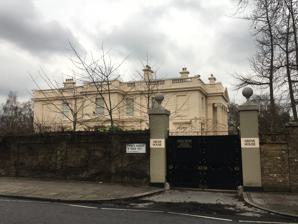
Building: Nuffield Lodge
Country: United Kingdom
Year built: 1824
Nuffield Lodge from Prince Albert Road in January 2018 Grove Lodge, 1828 Nuffield Lodge is a house on Prince Albert Road , Regent's Park , London, England. It is Grade I listed . Both the house and its gardens fall within Regent's Park, which is Grade I listed on the Register of Historic Parks and Gardens . It is owned by the Sultan of Oman. Nuffield Lodge's studio stable block in January 2018 History The villa was built from 1822 to 1824 as Grove House , and designed by the architect Decimus Burton as a bachelor residence for the geologist George Bellas Greenough (1778-1855). On the death of Greenough, the lease passed to Francis Smedley, the High Bailiff of Westminster , and then to his son the author Francis Edward Smedley and following his death in 1864 his cousin, Menella Bute Smedley , who had cared for him and acted as his private secretary continued to reside in the property until her death 1877. The family connection was maintained by Thomas Greer (MP) who occupied the house from Christmas 1878 to his death in 1905. In 1907, the Greer family moved back to Ireland and sold the property by auction to Sigismund Goetze (1866-1939) who painted the interior murals. In 1952, it was bought by the Nuffield Foundation , and renamed Nuffield Lodge . The Nuffield Foundation gave up the lease in 1986, and it became a private residence and reverted to the name Grove House. In 2014, the roof was removed and replaced. It was owned by the Sultan of Oman, Qaboos bin Said , until his death in January 2020, when he was succeeded by Haitham bin Tariq . Design Nuffield Lodge's stable block was built by Burton c.1824 and was converted into an artist's studio for Goetze in 1909 by Sidney Tatchell. It is Grade II listed, and features stucco ornamentation in its interior. The archway connecting the studio stable block and the Palm house is listed Grade II. The palm house in the grounds of the lodge is Grade II* listed, and was also designed by Burton. The palm house was designed to form a screen along with the stabling against "unpleasant objects" in the villa's environment. The Historic England heritage listing describes the palm house as "one of Burton's first experiments in the structural use of iron and glass". References